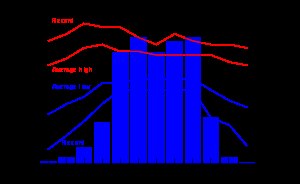
Laos / Klima
Klimaoversigt for Vientiane.
Laos er en stat i Sydøstasien og medlem af ASEAN, der grænser til Vietnam, Cambodja, Thailand, Myanmar og Folkerepublikken Kina. Pr. 2016 anslås det at der bor 6.758.353 indbyggere i Laos. Hovedstaden er Vientiane, der anslåes at have 783,000 indbyggere.